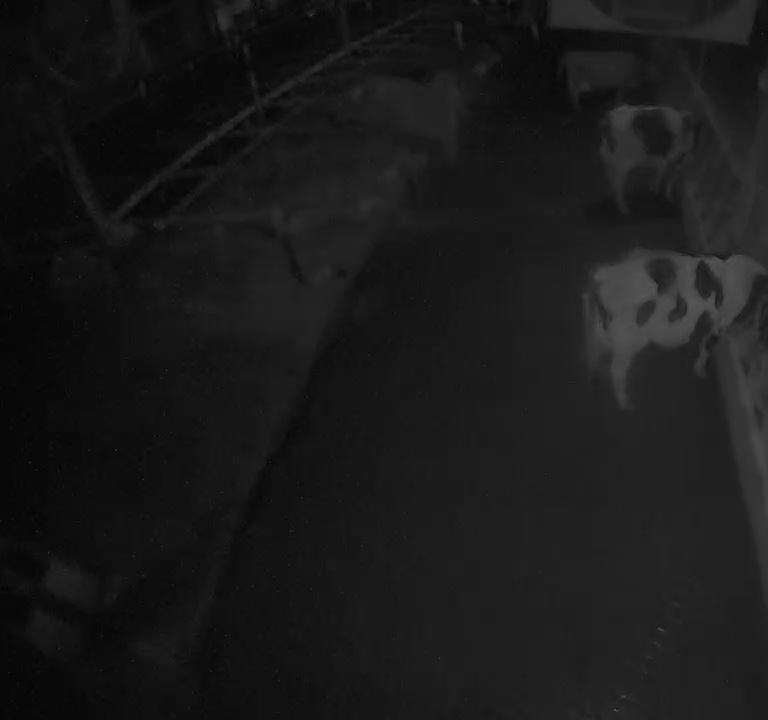
Number of cows: 4